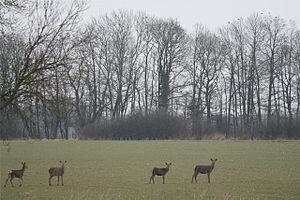
Les Amis du Perche est une société savante, fondée en 1947 à Mortagne-au-Perche. C'est une association loi de 1901 chargée de promouvoir l'histoire, le patrimoine architectural et naturel de l'ancienne province du comté du Perche et du Perche-Gouet.